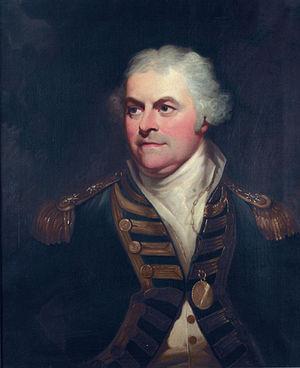
Alan Gardner, 1ᵉʳ baron Gardner, né le 12 février 1742 à Uttoxeter et mort le 1ᵉʳ janvier 1809, est un amiral de la Royal Navy et député du Parlement du Royaume-Uni.